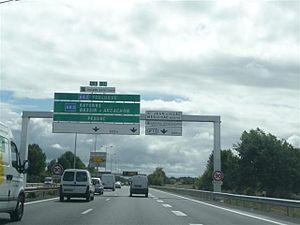
Rocade Exterieur de Bordeaux a la sortie 12
L'autoroute A630 constitue la rocade ouest de Bordeaux, sur la rive gauche de la Garonne, et une section des routes européennes 5 et 70. Elle se situe dans le prolongement de l'autoroute A10 et à l'intersection des autoroutes A631, A62 et A63 et de la RN230 qui constitue la rocade est de Bordeaux.
La rocade de Bordeaux permet le contournement de la capitale girondine. Elle est constituée de l'autoroute A630, section des routes européennes 05 et 70, sur la rive gauche de la Garonne, et de la route nationale 230 sur la rive droite. Elle se situe dans le prolongement de l'autoroute A10 et à l'intersection des autoroutes A89, A62 et A63.